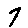
Label: 7